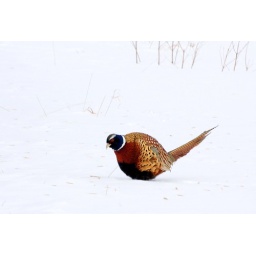
We've had record snow in ND this year and many birds are near the roads looking for food.